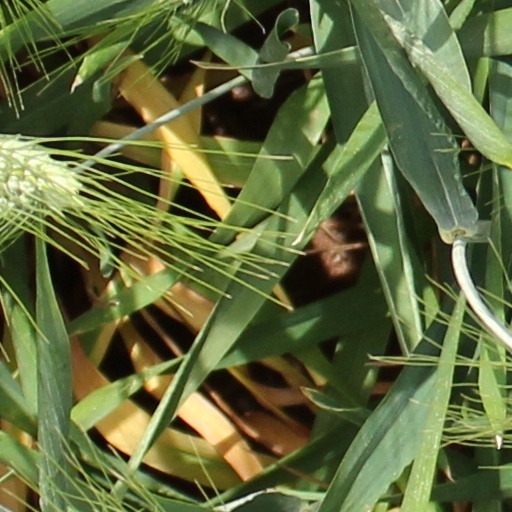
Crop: wheat